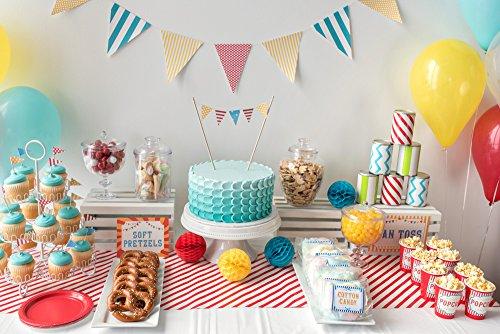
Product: American Greetings Red Party Supplies, Round Paper Dinner Plates (20-Count)
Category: Toys & Games | Party Supplies | Party Tableware | Plates
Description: Perfect American Greetings party supplies for birthday parties, holidays, or any celebration.
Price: $7.15
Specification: ProductDimensions:9x9x0inches|ItemWeight:10.4ounces|ShippingWeight:10.4ounces(Viewshippingratesandpolicies)|DomesticShipping:ItemcanbeshippedwithinU.S.|InternationalShipping:ThisitemcanbeshippedtoselectcountriesoutsideoftheU.S.LearnMore|ASIN:B01EJ4V34O|Itemmodelnumber:067008459049|Manufacturerrecommendedage:1month-15years